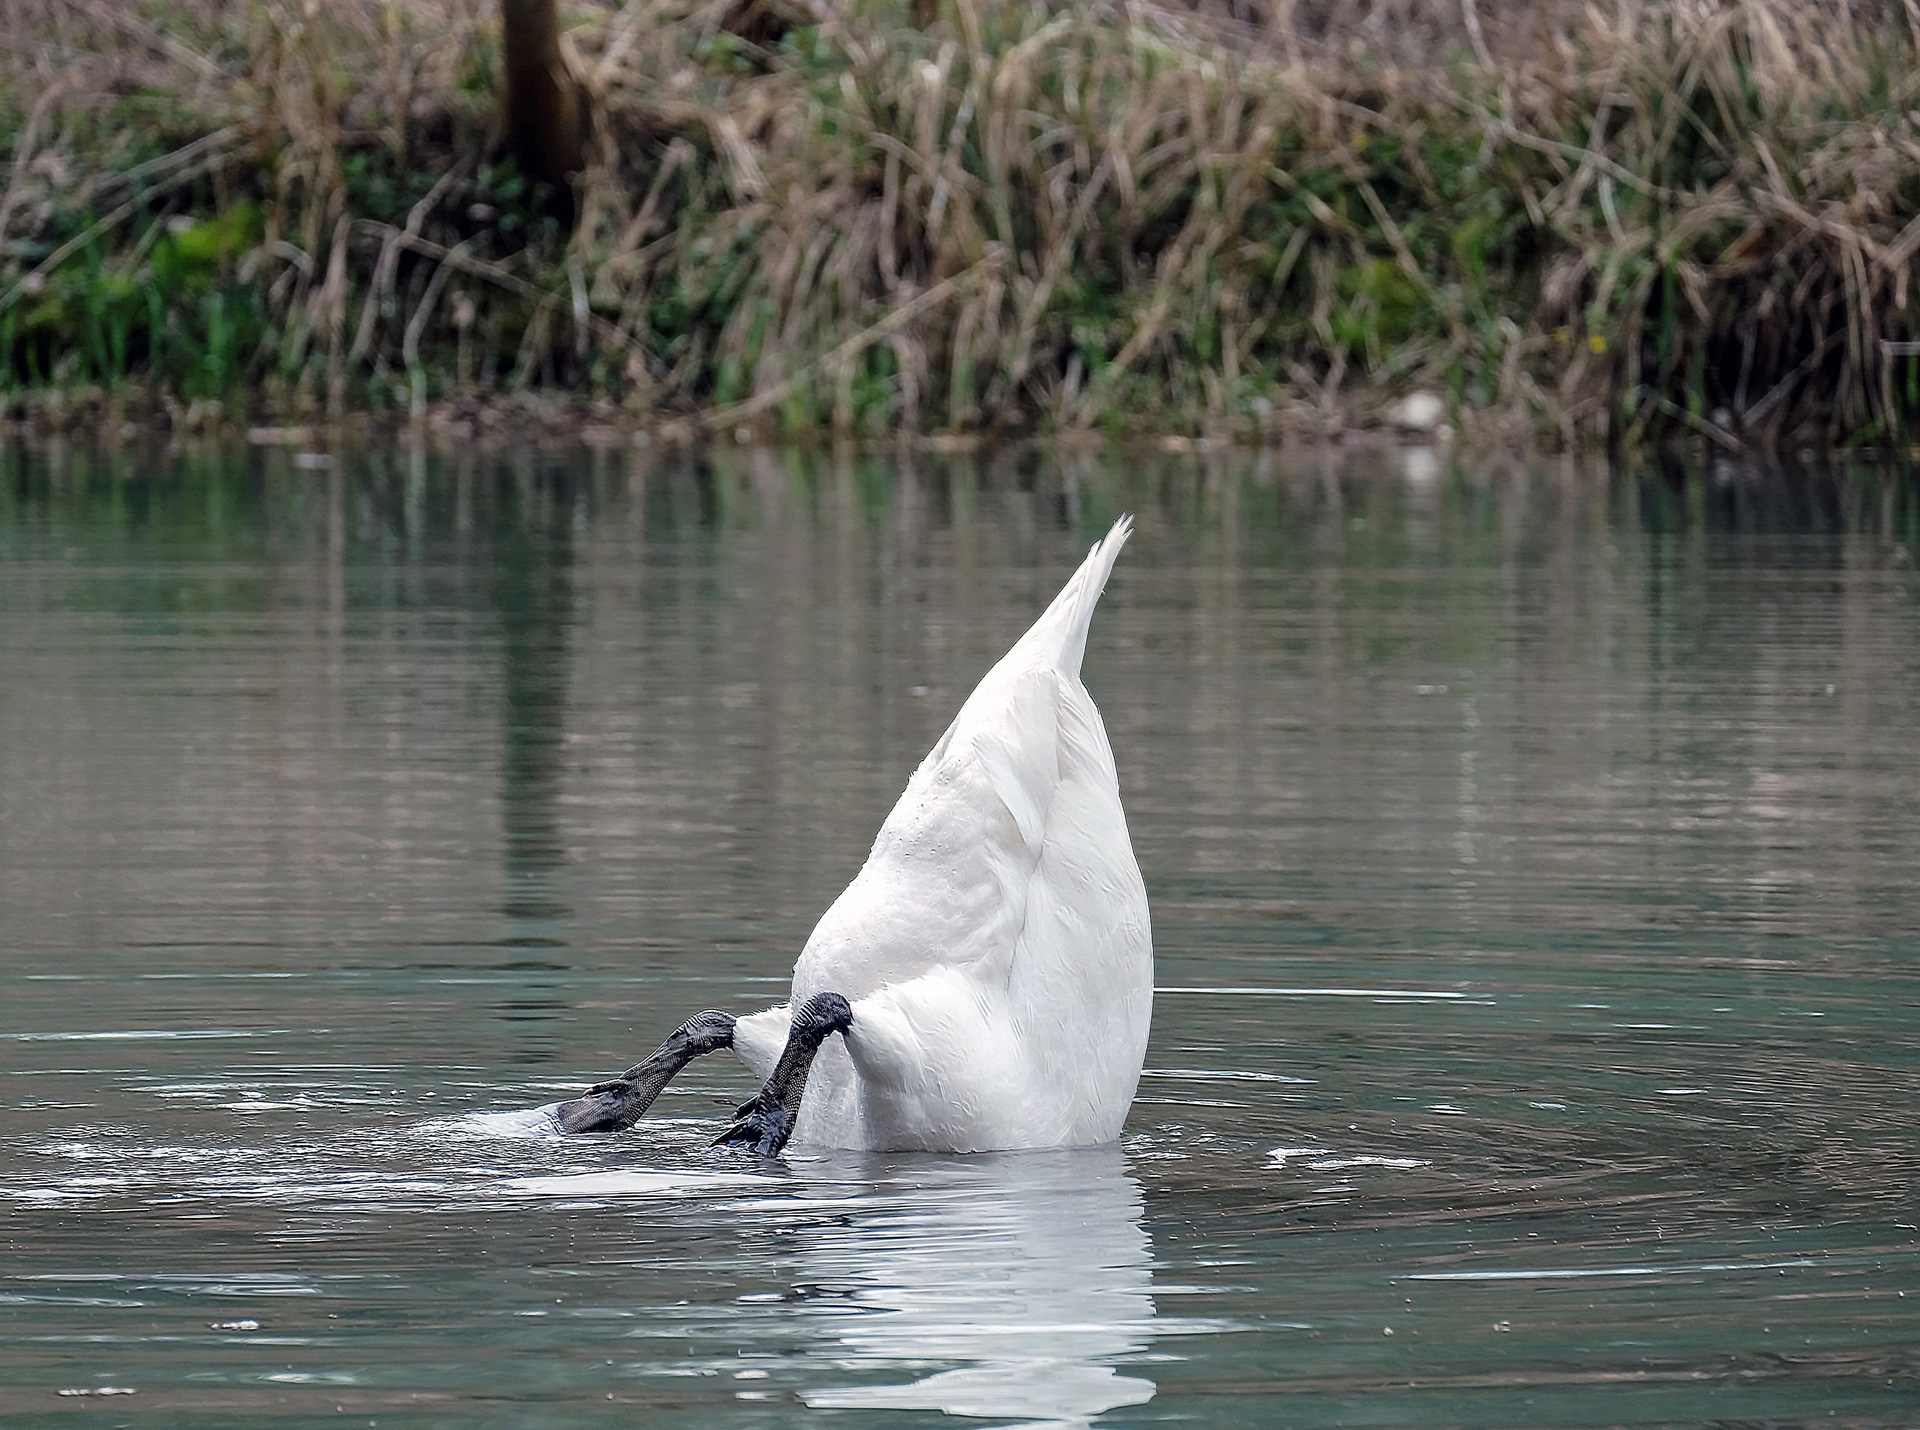
bird, lake, wildlife, underwater, fauna, plumage, swan, vertebrate, waterfowl, water bird, animal world, ducks geese and swans